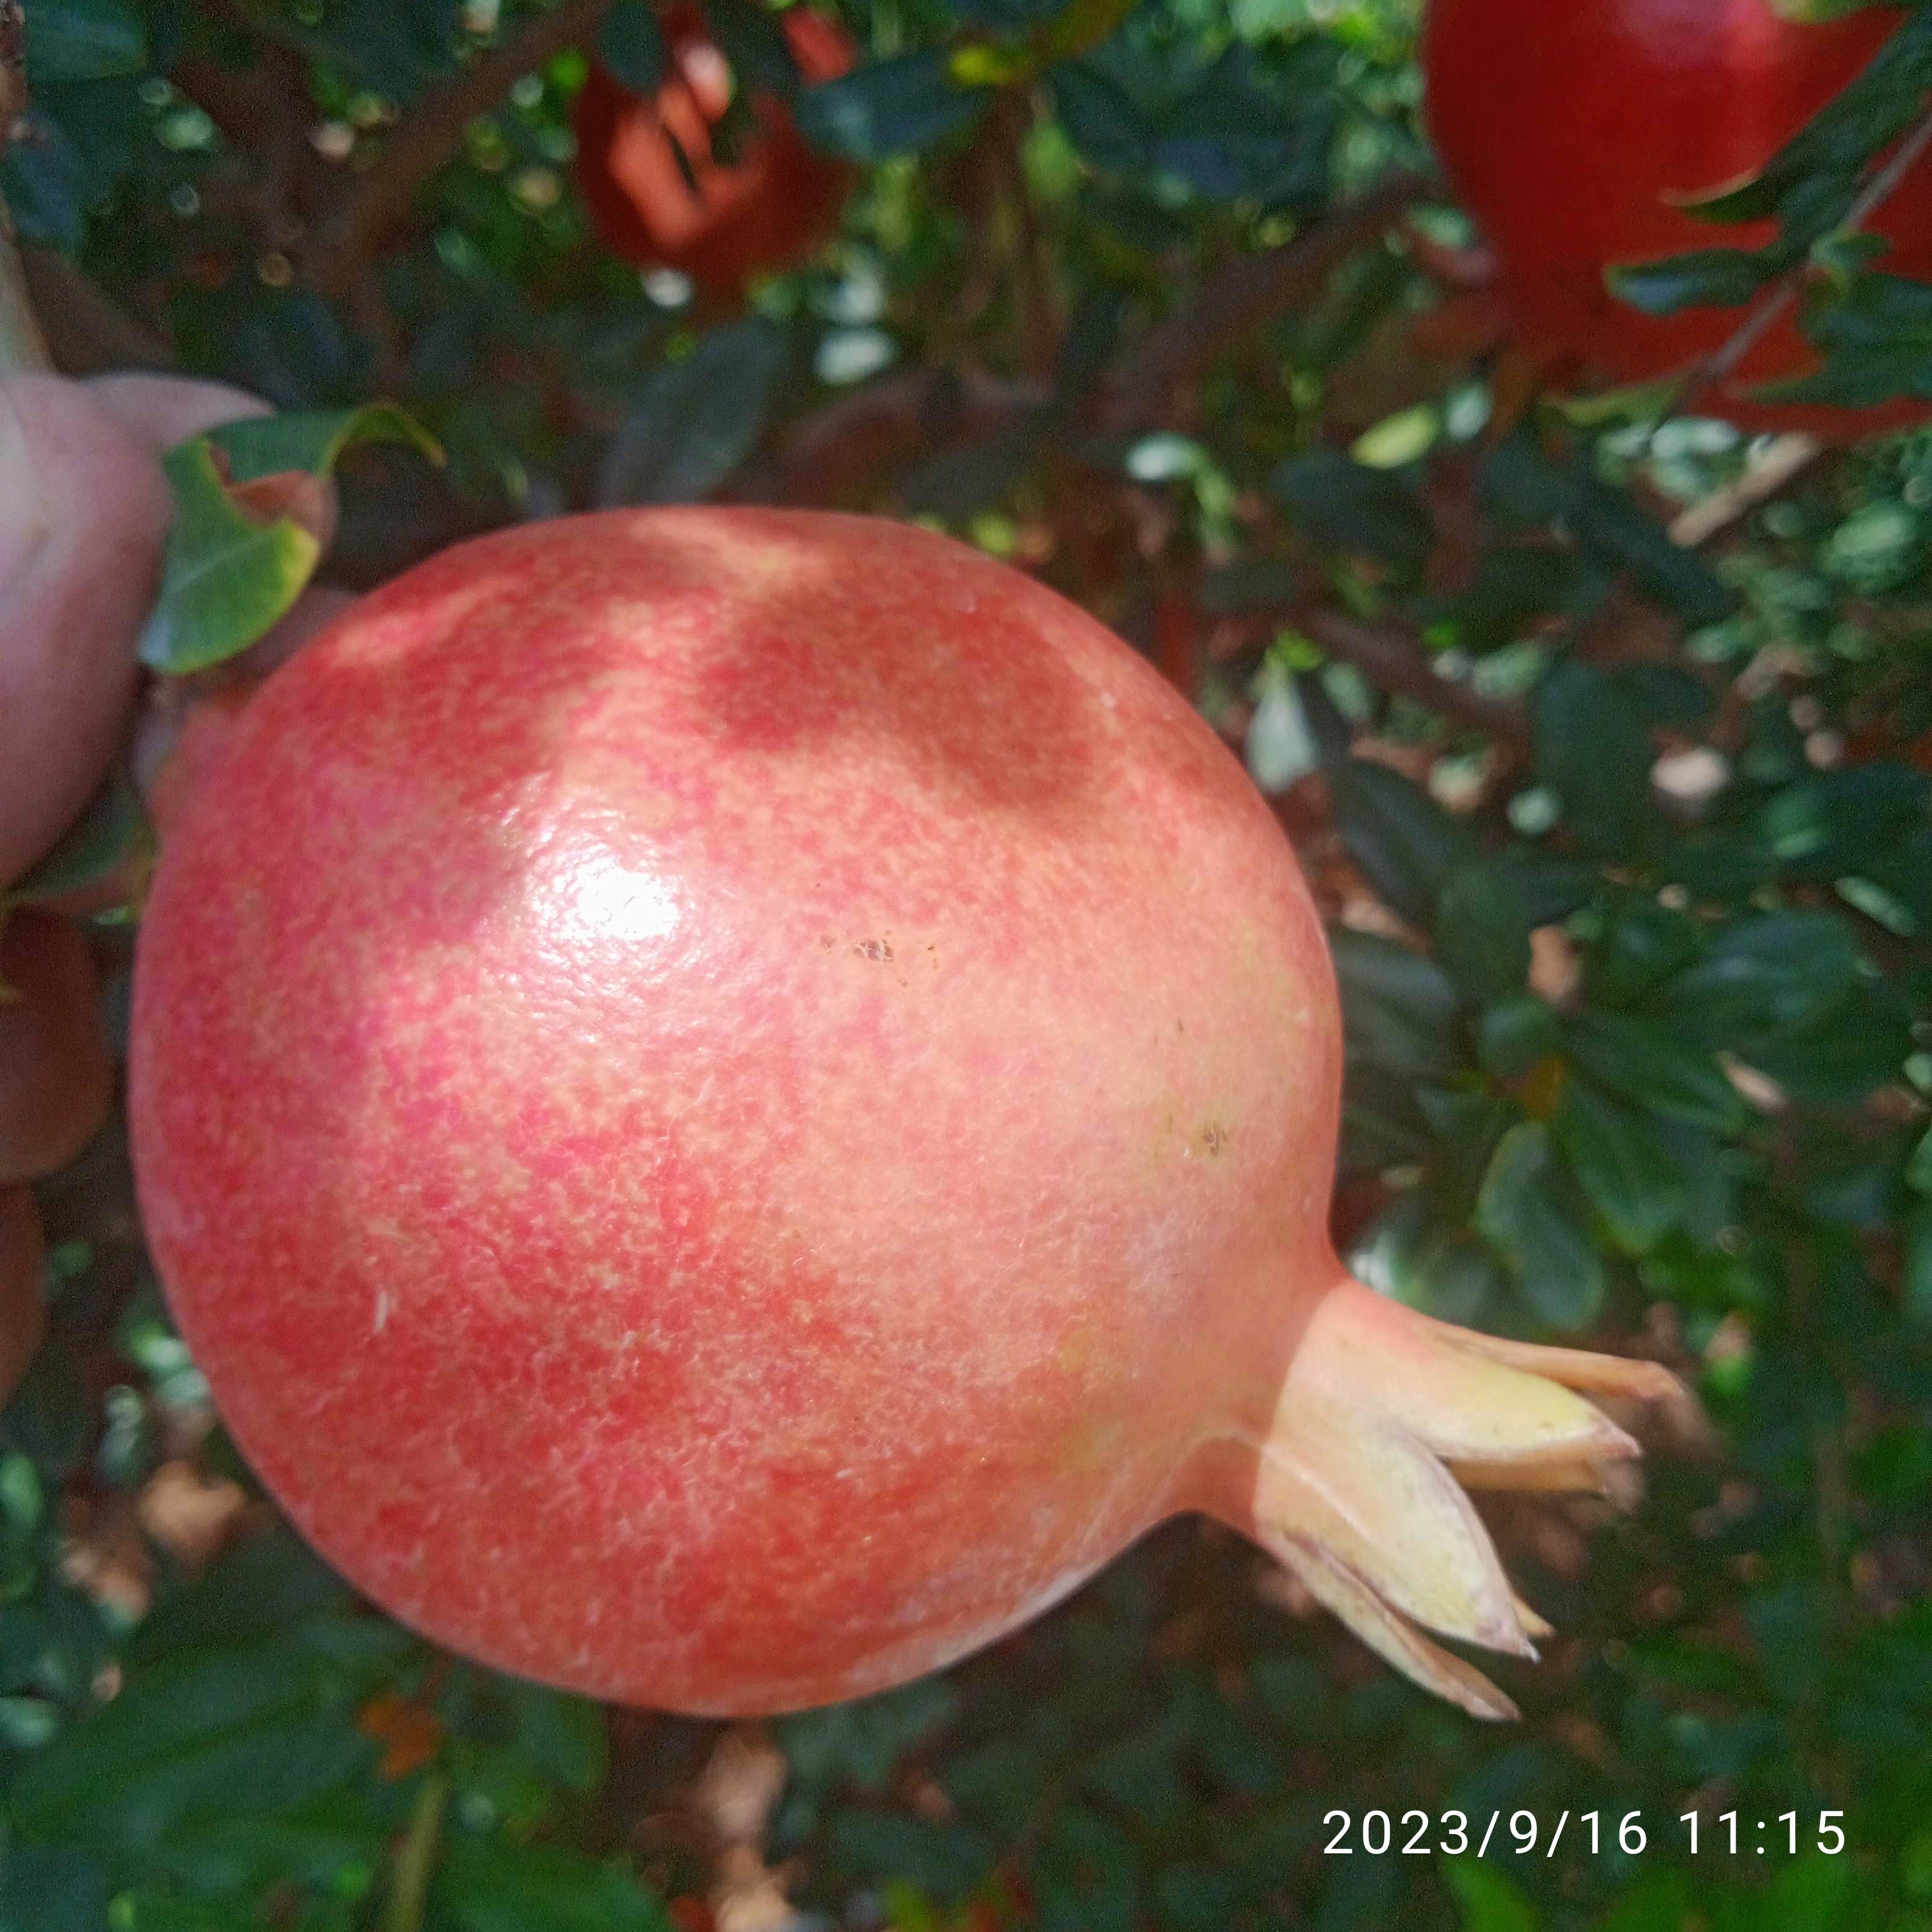
Label: Healthy